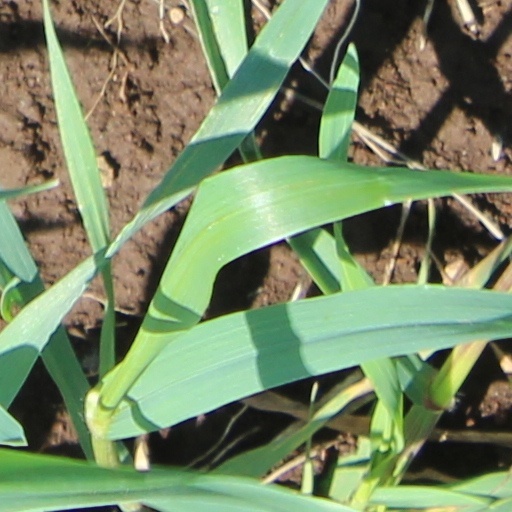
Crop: wheat